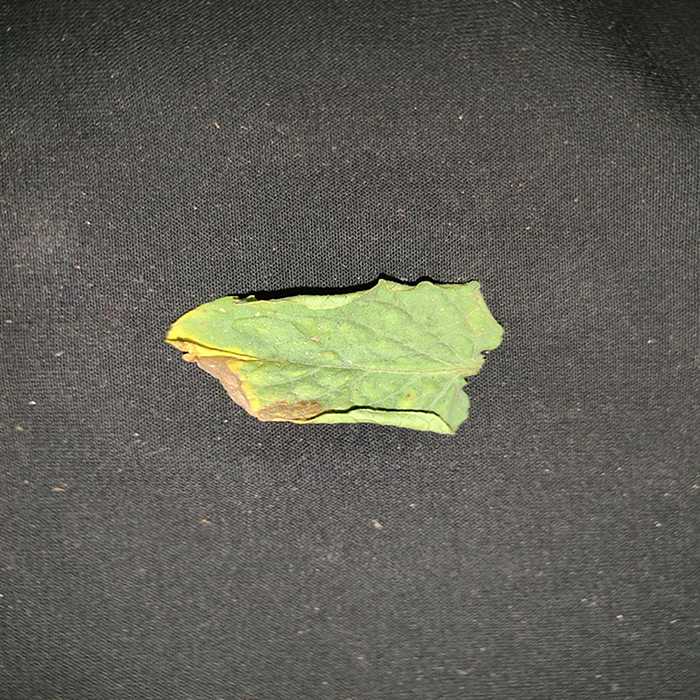
Plant: Tomato
Label: Tomato Bacterial spot